Cynic Guru

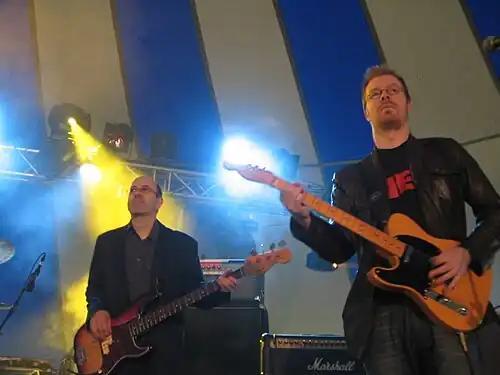
Ricky Korn and Einar Jóhannsson during the 2006 UK Tour

Soon Roland Hartwell reformed Cynic Guru in Reykjavik, Iceland, adding members Ricky Korn (bass), Einar Jóhannsson (lead guitar and backing vocs), Óli Hólm (drums), and John Mono (backing vocals and keyboards).